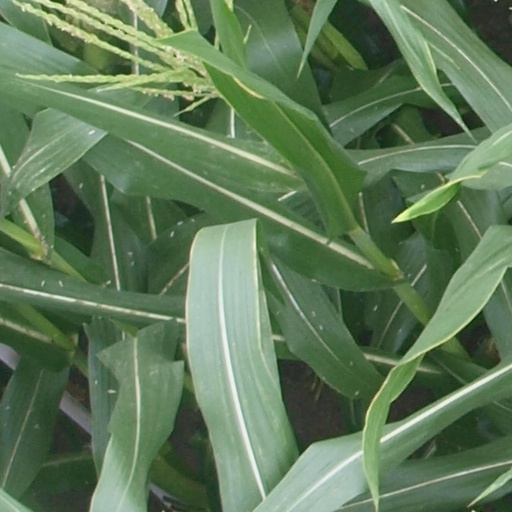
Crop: maize; corn